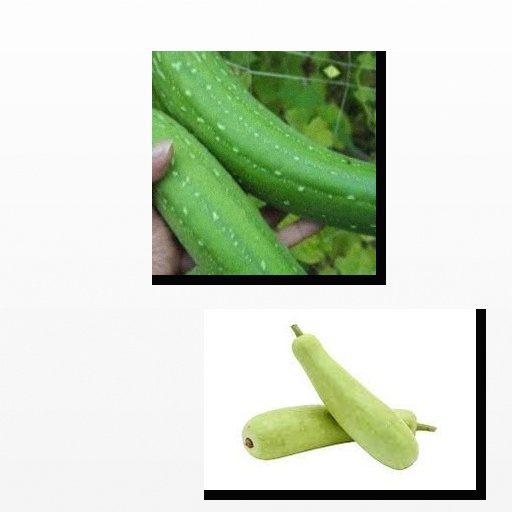
Food items: sponge_gourd, bottle_gourd